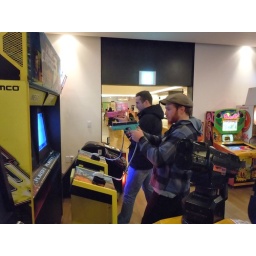
We ahve a movie theater in the building next to us and i't on the 9th-11th floors. this is the arcade.